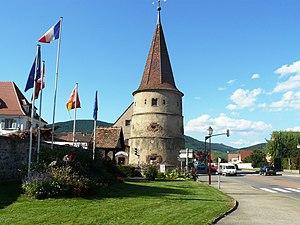
La Tour des Fripons (1535)
La tour des Voleurs est un monument historique situé à Ammerschwihr, dans le département français du Haut-Rhin.
Ce tableau présente la liste de tous les monuments historiques de Ammerschwihr, classés ou inscrits.
Ammerschwihr [aməʁʃviʁ] est une commune française située dans le département du Haut-Rhin, en région Grand Est.